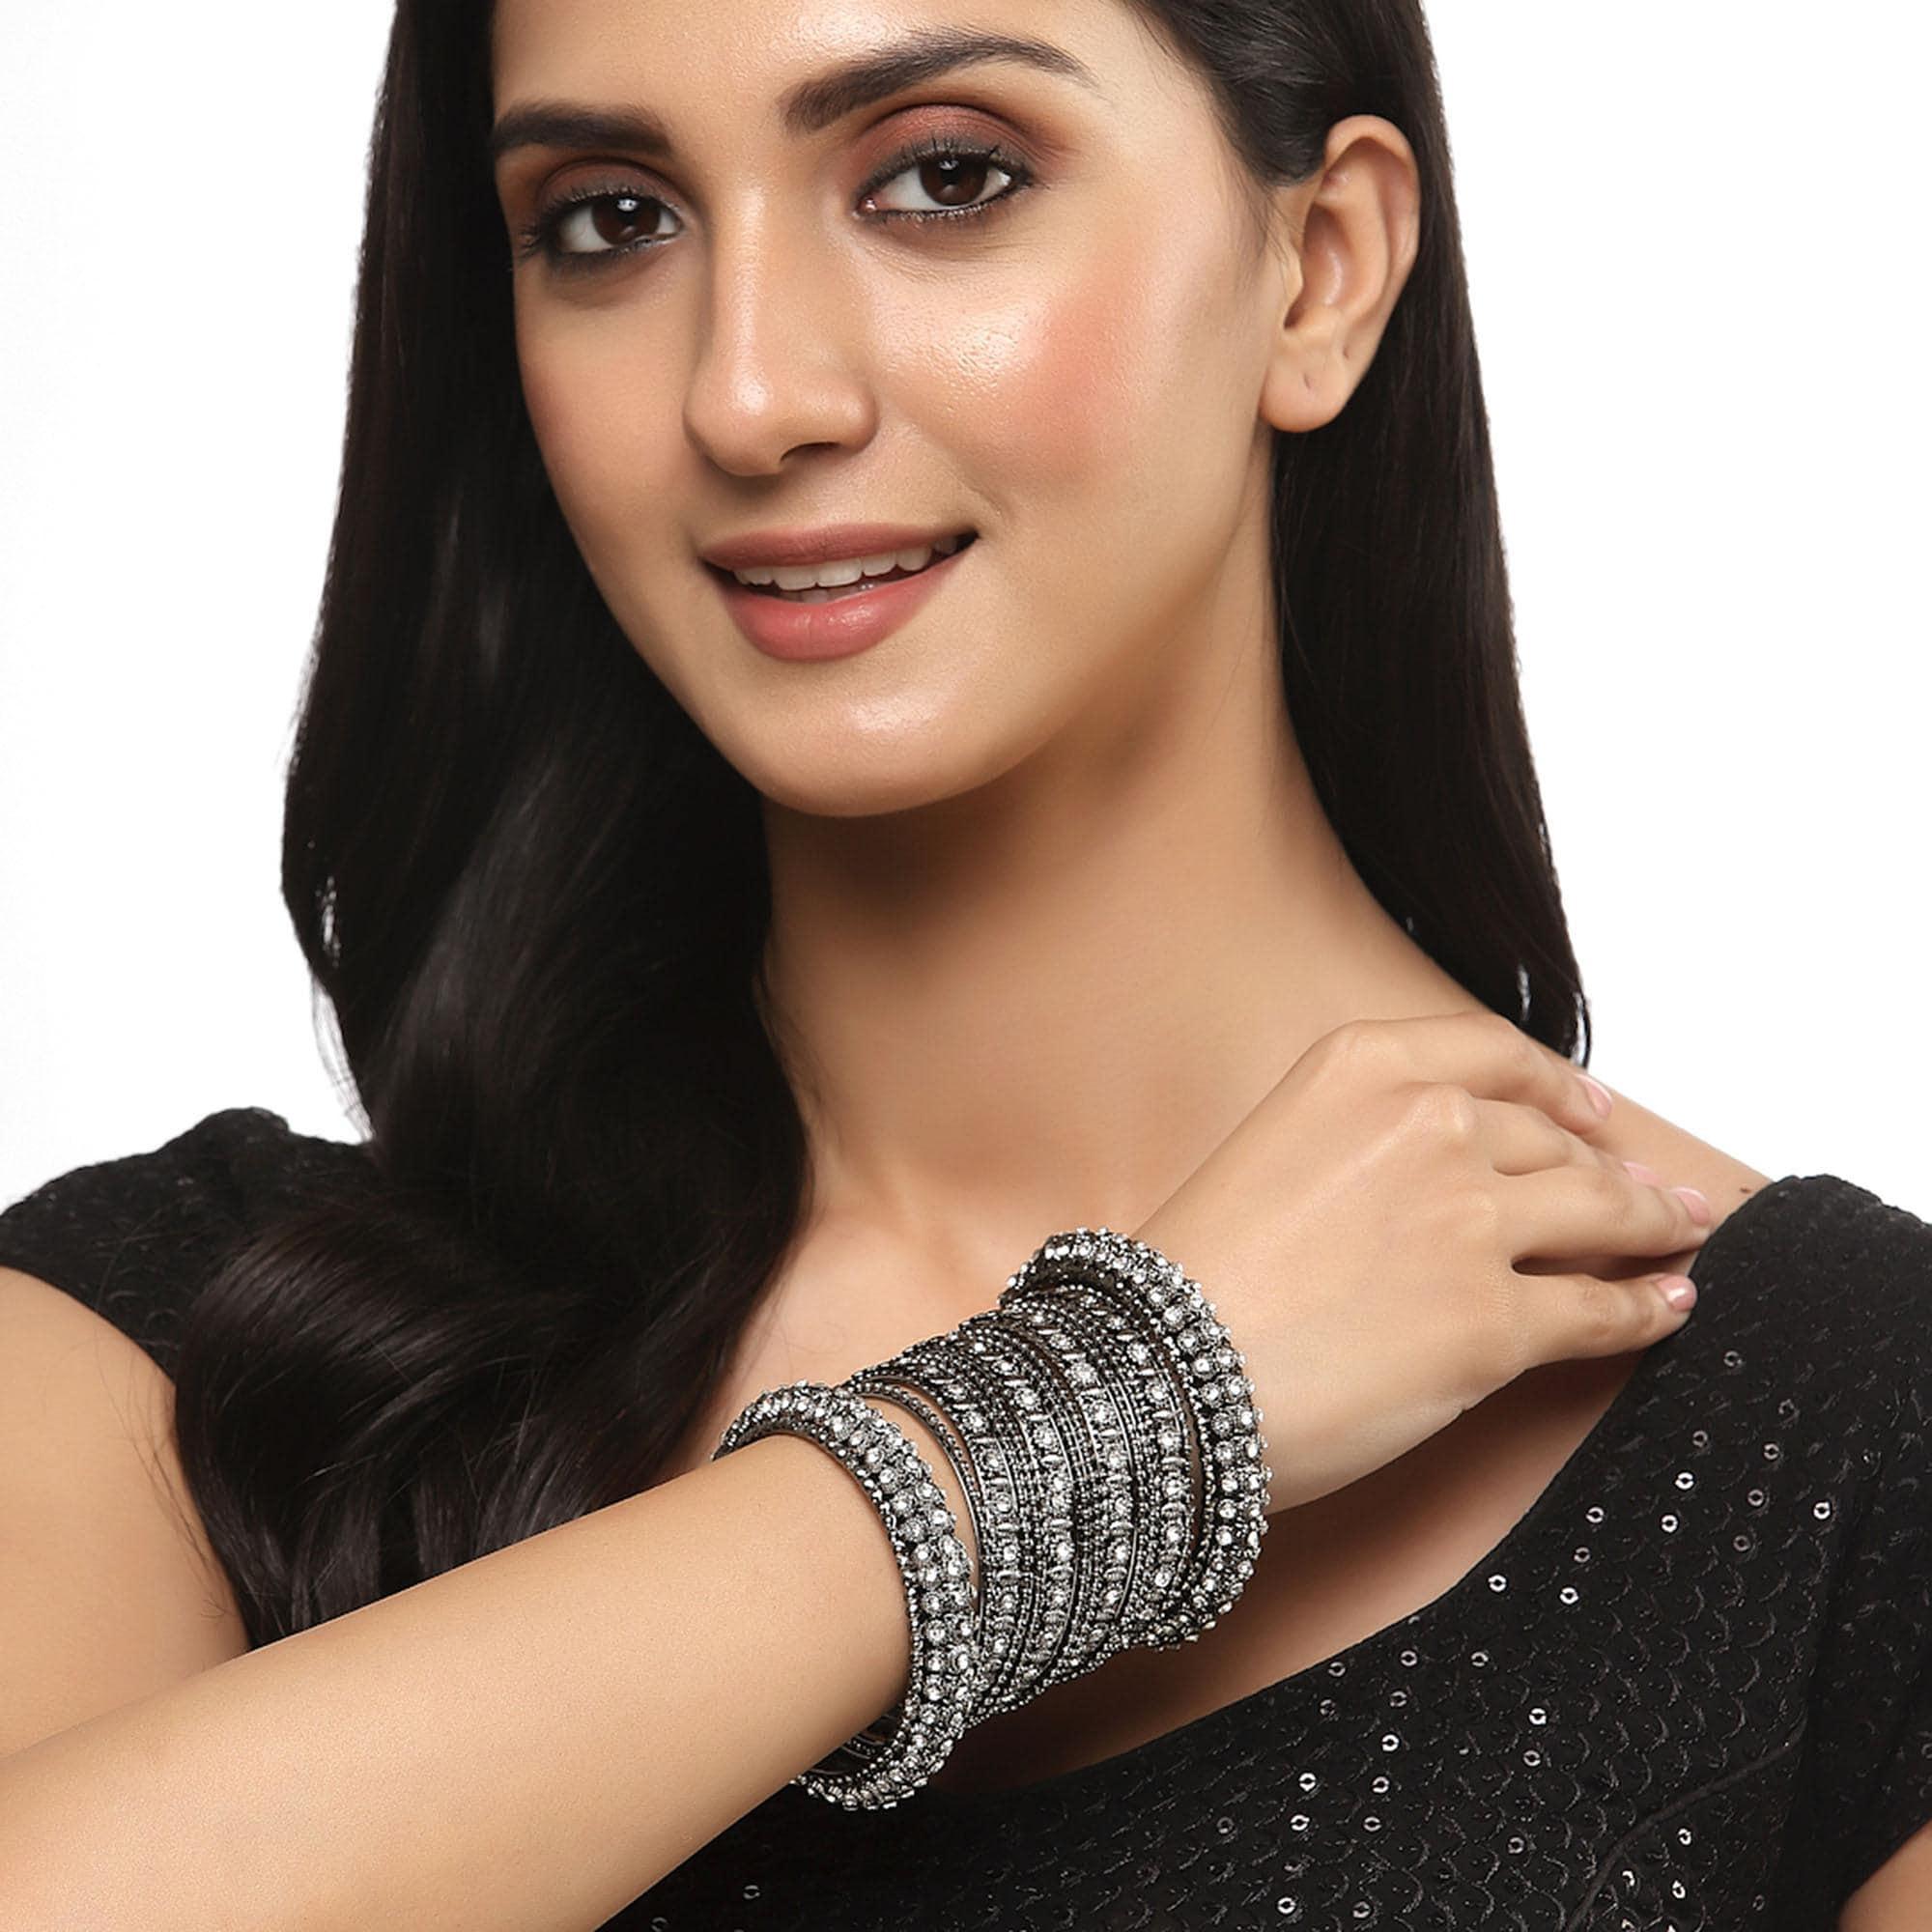
 Zeneme Silver-Plated Oxidised Metallic, White Artificial Stones Studded Bangles Jewellery Set For Girls And Women (Set Of 6)
Type: Bangles
Brand: Zeneme
Price: Rs. 469
 Stylish party wear bangles - zeneme fashion jewellery presents these stylish bangles which are suitable for all occasions office wear, wedding and party wear. The colour complements all outfits and may be worn as a statement piece to any occasion. The designer artificial jewellery at zeneme is available in various designs and patterns like floral design, heart shape design, dancing peacock, crystal design and many more. The imitation designer jewellery that will go with your outfit and style up your fashion statement with variable designs and patterns to give you charming and elegant look is available at zeneme. Zeneme has huge collection of designer imitation jewellery like american diamond jewellery collection, gold plated jewellery collection, temple jewellery collection, valentine collection, jewellery combos and many more.
Features: What you get - set of 6 oxidised silver-plated black toned bangles has white artificial stones studded, secured with slip-on closure. ,Luxury gifting idea - give a meaningful and luxurious gift with zeneme jewellery.,Material craftsmanship - finest quality stones and environmentally friendly nonprecious metals are used for making the jewelry set.,Jewellery care - keep the jewellery away from direct heat, water, perfumes, deodorants and other strong chemicals as they may react with the metal or plating.,Nickel free and lead free as per international standards that makes it very skin friendly.,The plating is non-allergic and safe for all environments. . Dimensions - bangle size 2.4 - diameter - 5.715 cm, circumference - 17.9324 cm bangle size 2.6 - diameter - 6.0325 cm, circumference - 18.9484 cm bangle size 2.8 - diameter - 6.35 cm, circumfere,Store the jewellry when not in use in a storage box or a cloth pouch to retain its shine.,It is safe for wearing for long hours. Exquisite handwork is required since some crystals are too small to pick my fingers, really hard and time-consuming.
Included: Set Of 6 X Artificial Stones Studded Bangles Jewellery Set